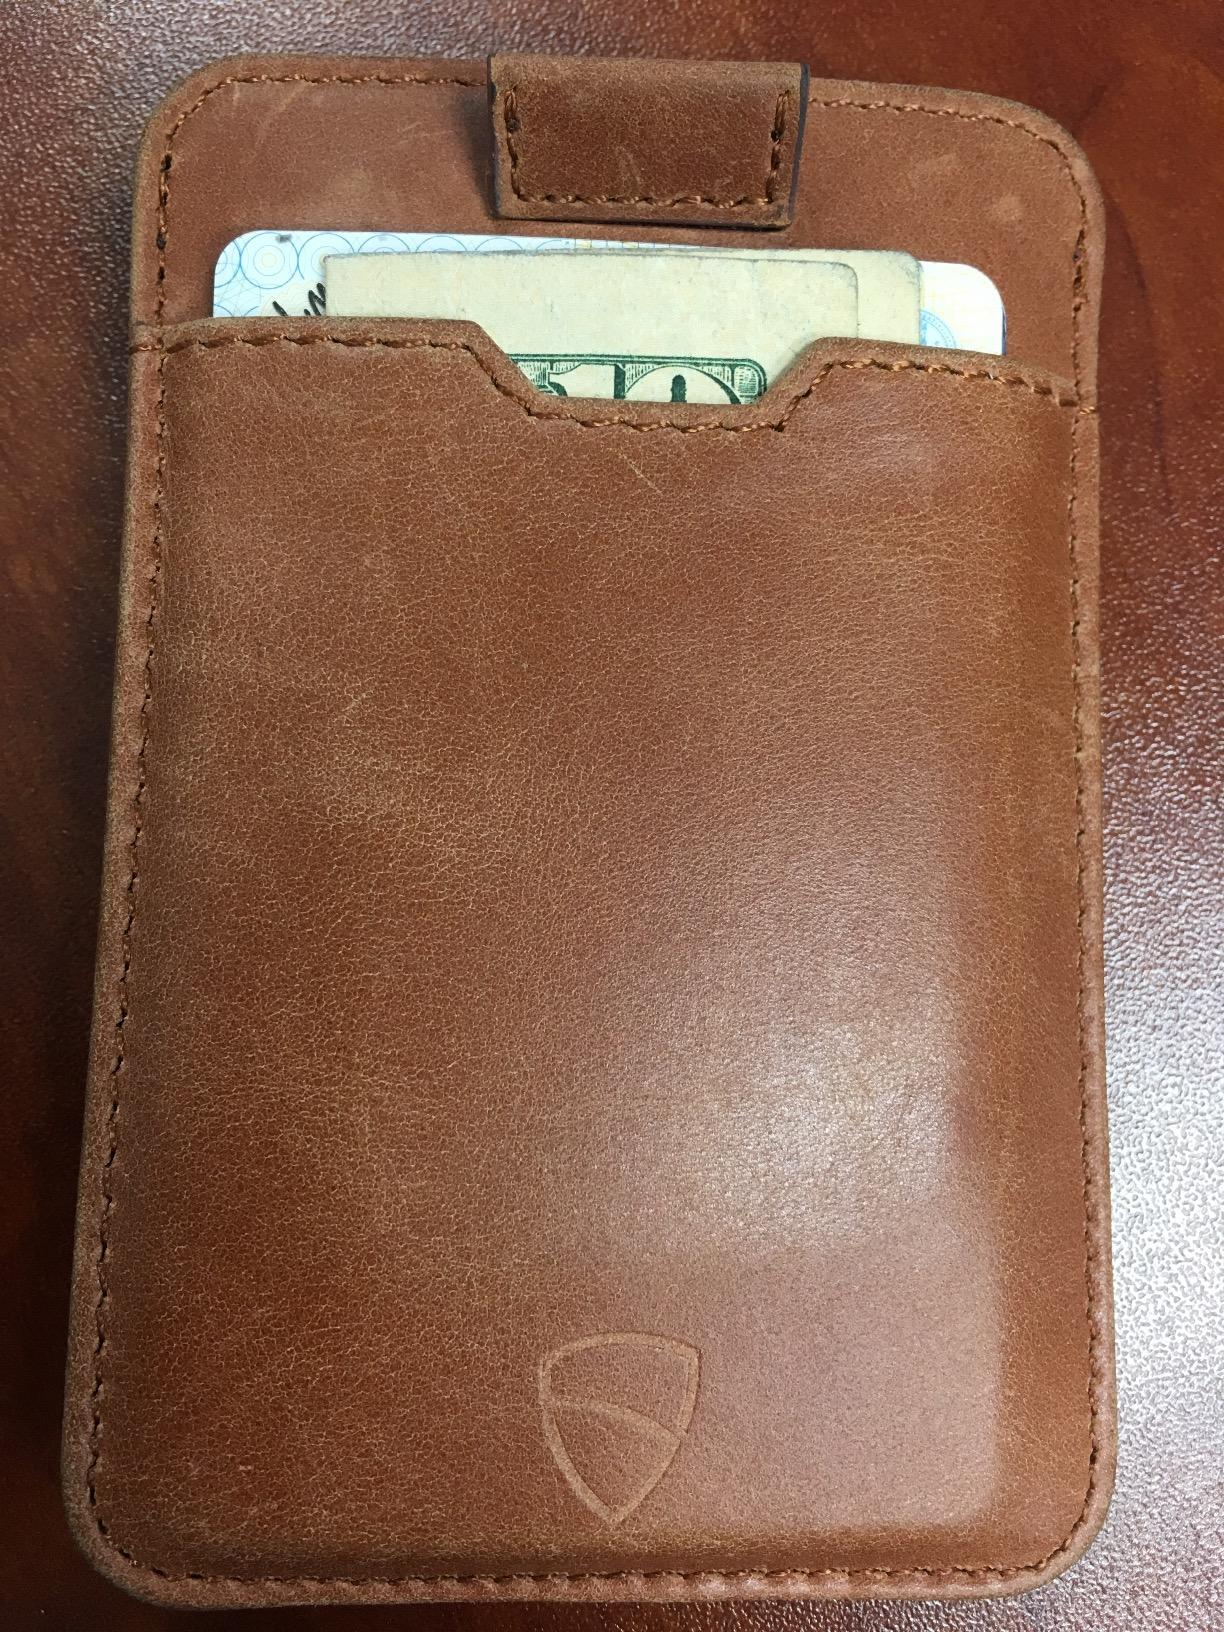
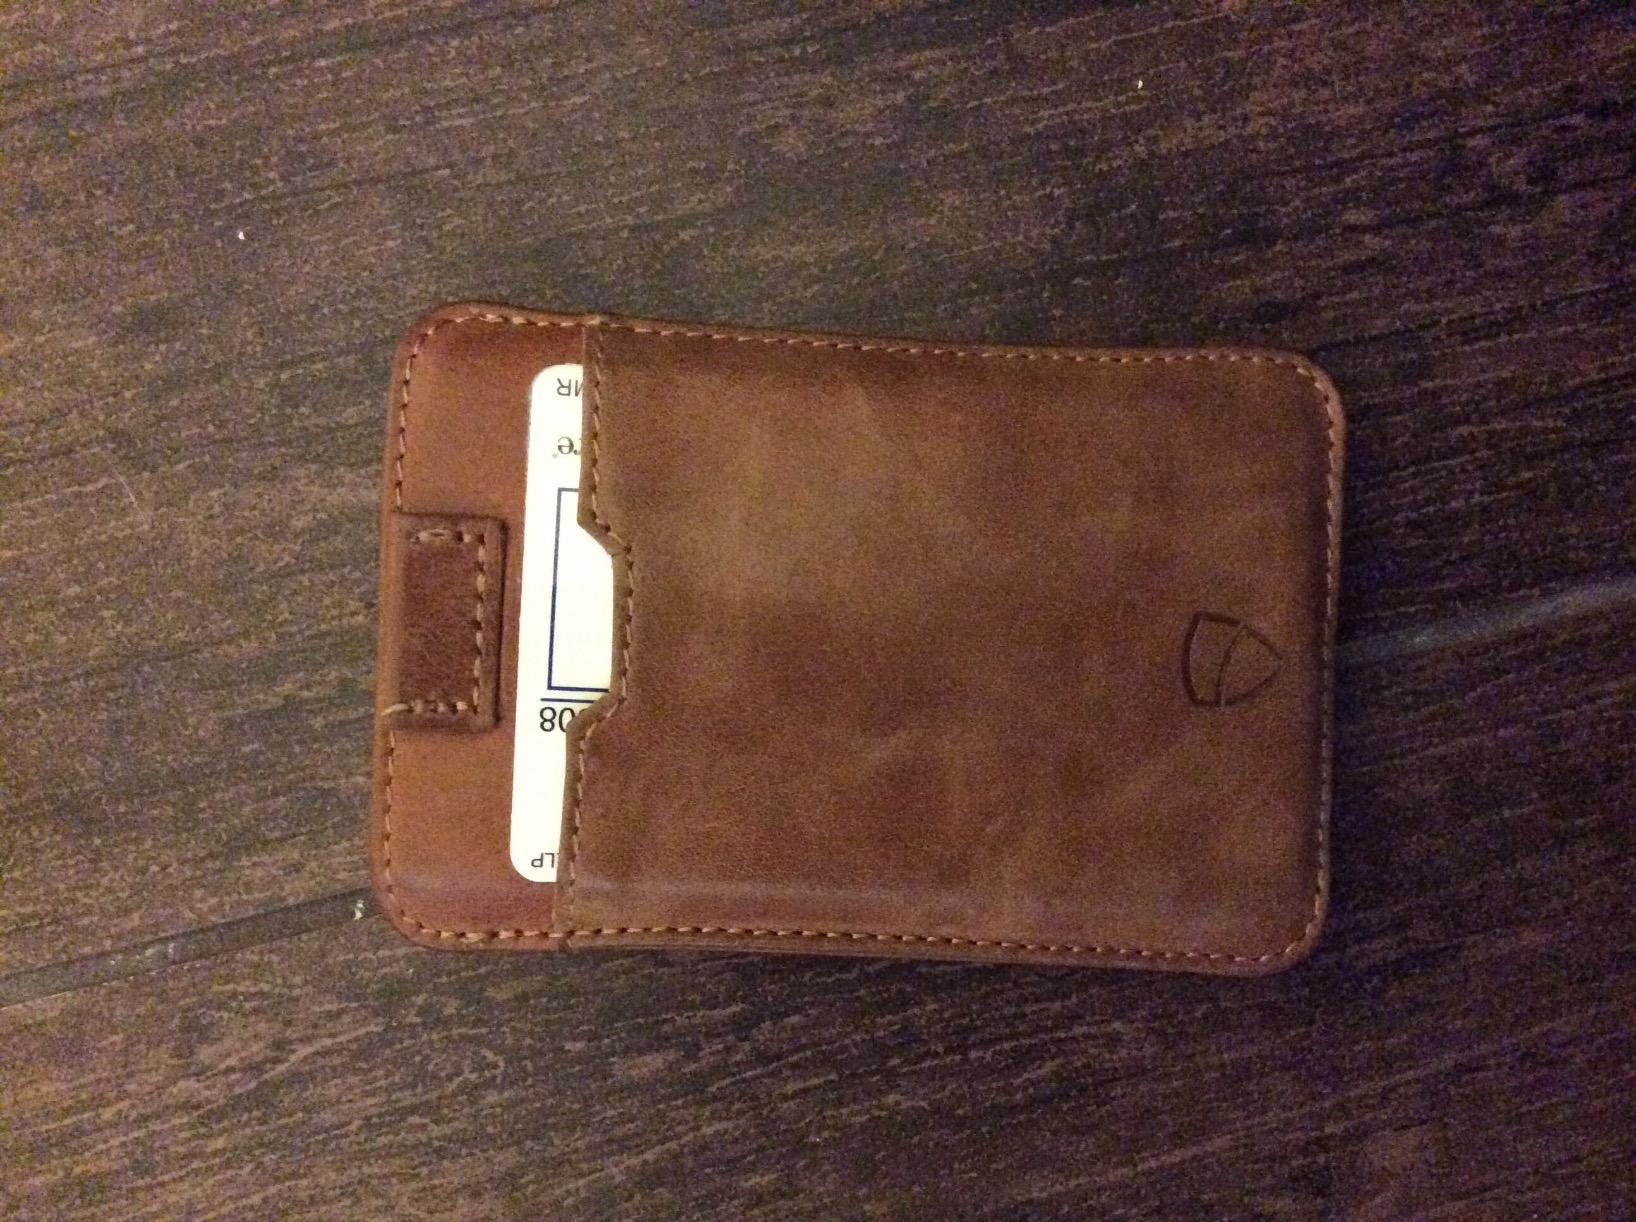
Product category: accessories_wallet
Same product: yes